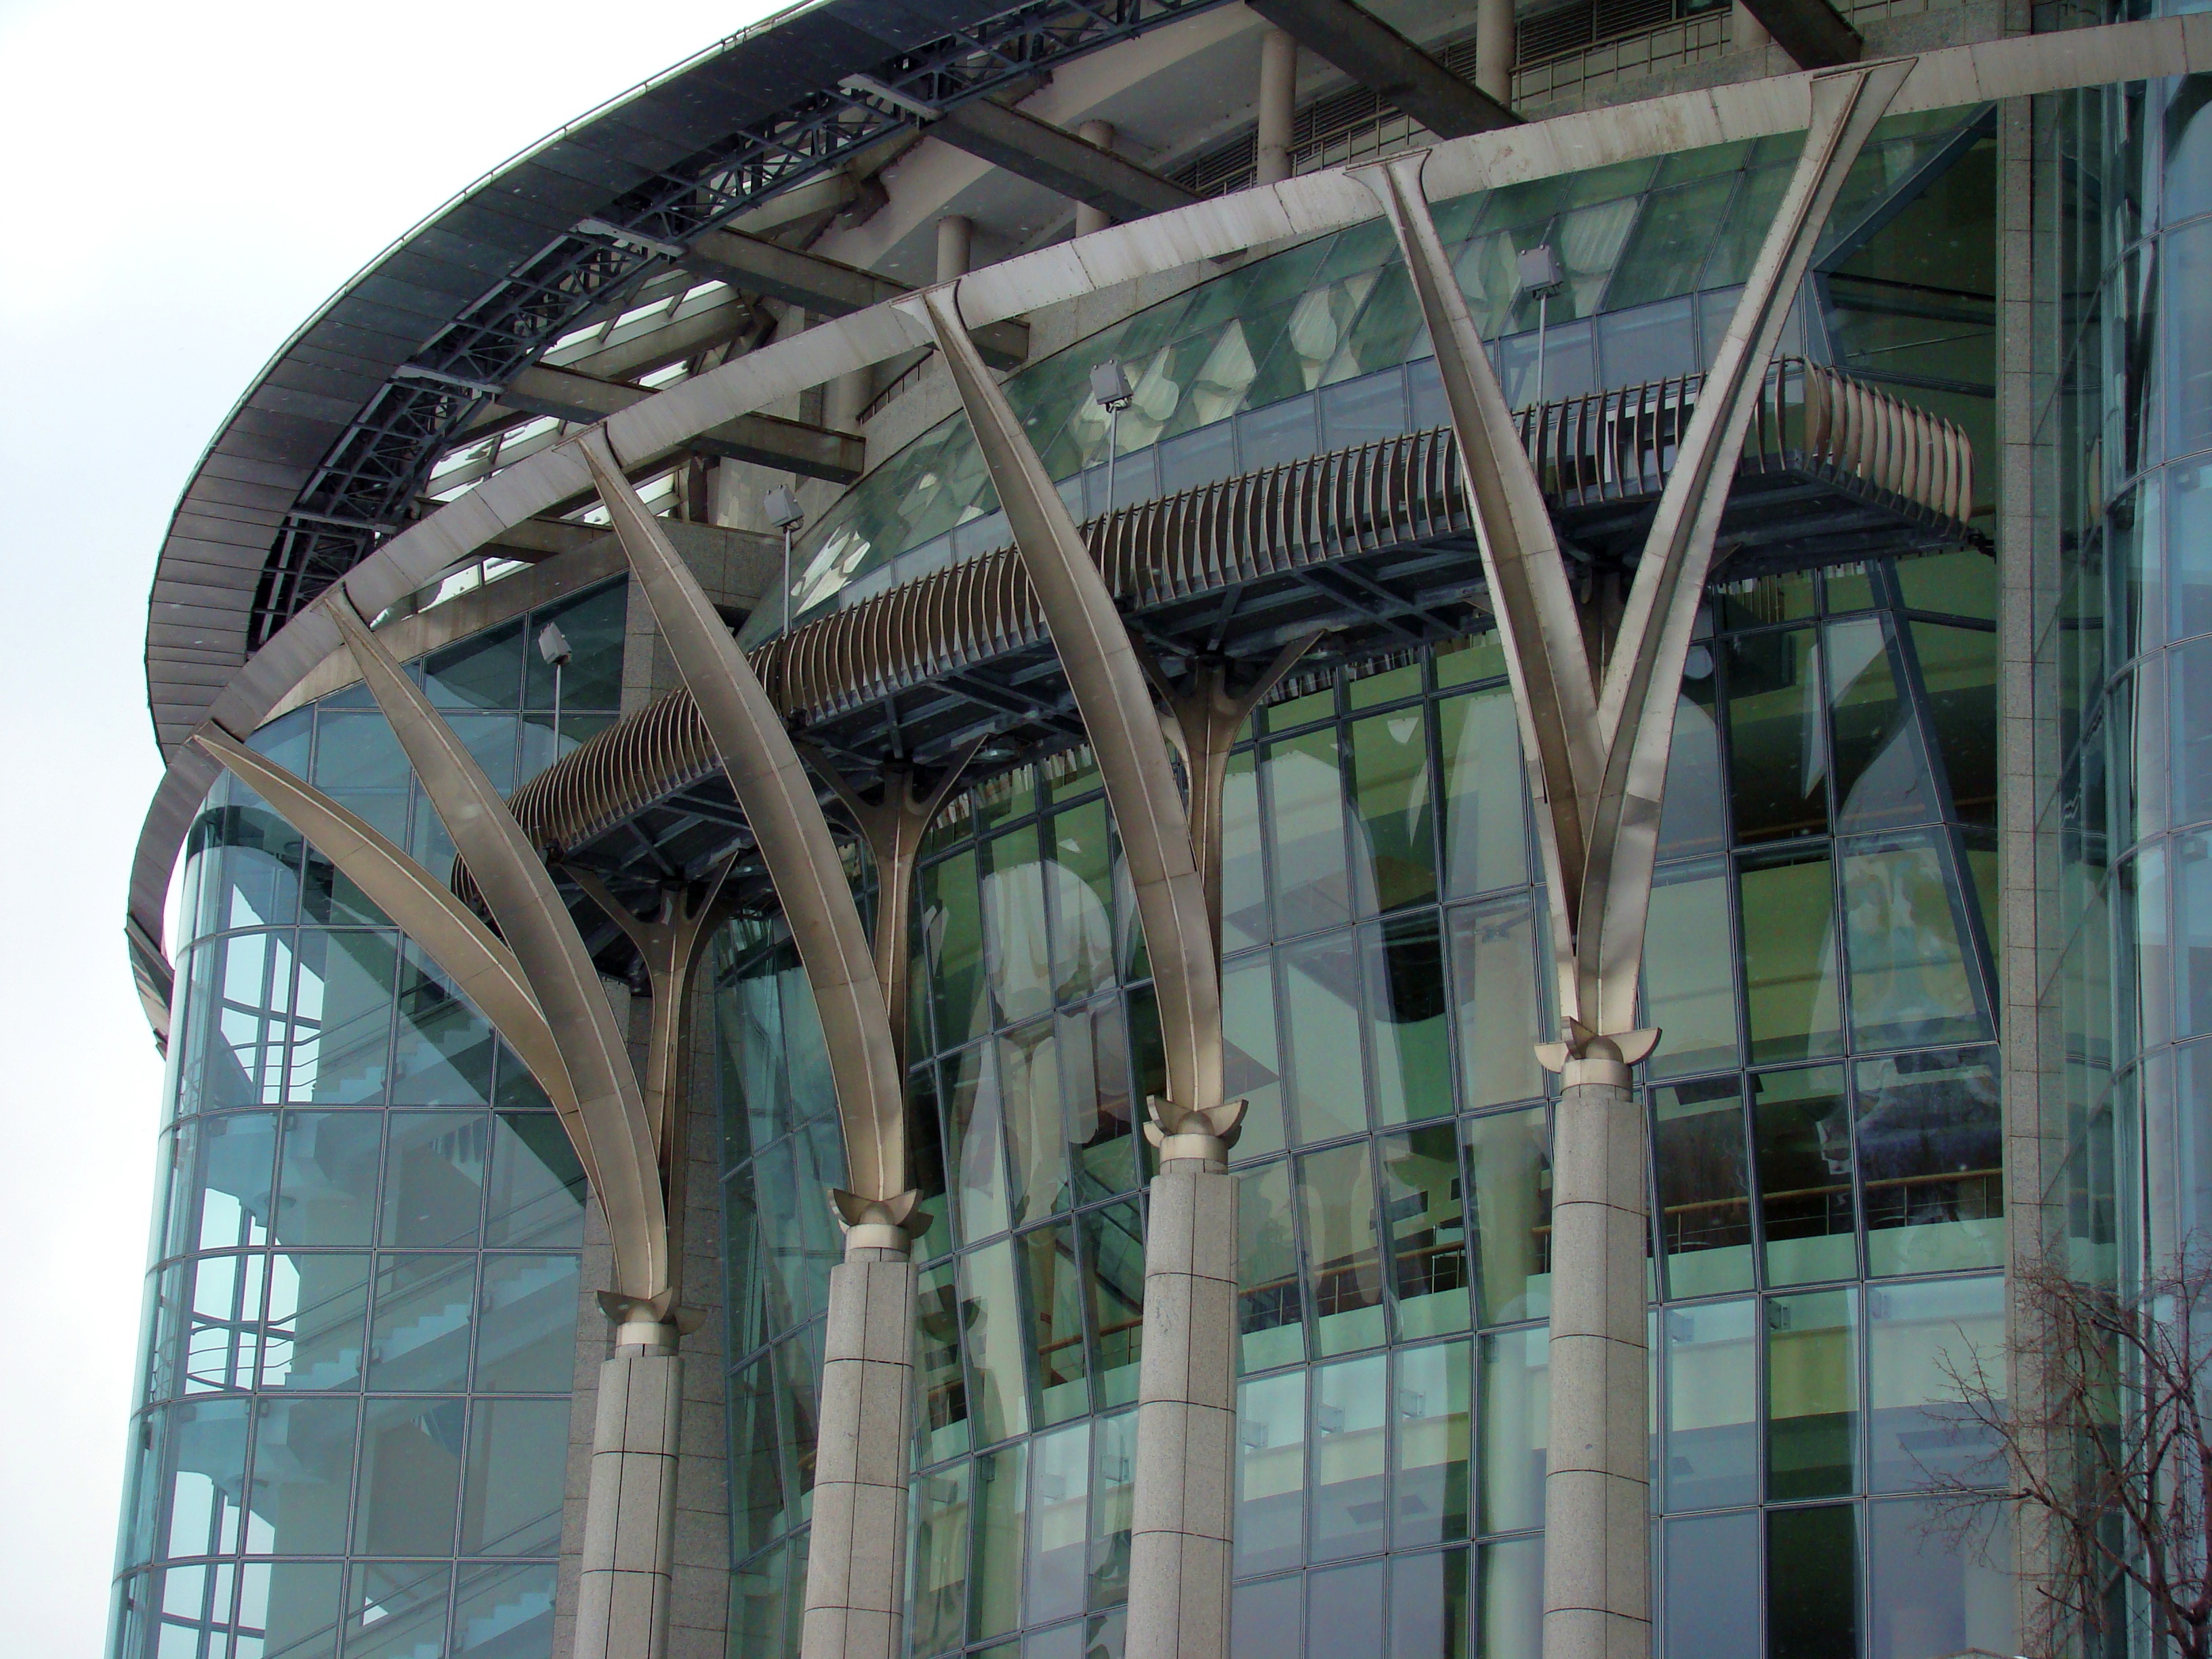
architecture, structure, building, city, arch, landmark, facade, stadium, sony, moscow, tourist attraction, dome, russia, moskau, moscou, dsc, h9, sonydsch9